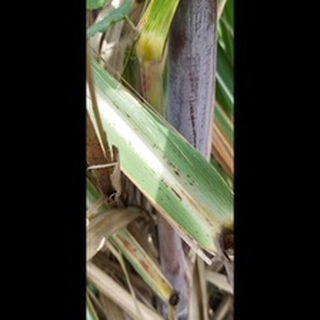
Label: sugarcane_rust